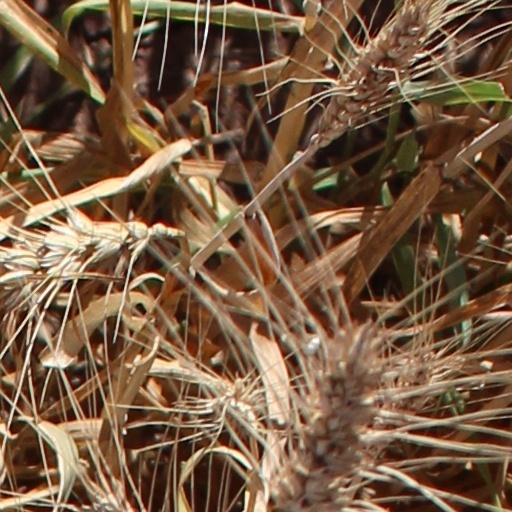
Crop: wheat